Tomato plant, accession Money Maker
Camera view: horizontal (90 deg, fisheye); turntable rotation: 150 degrees
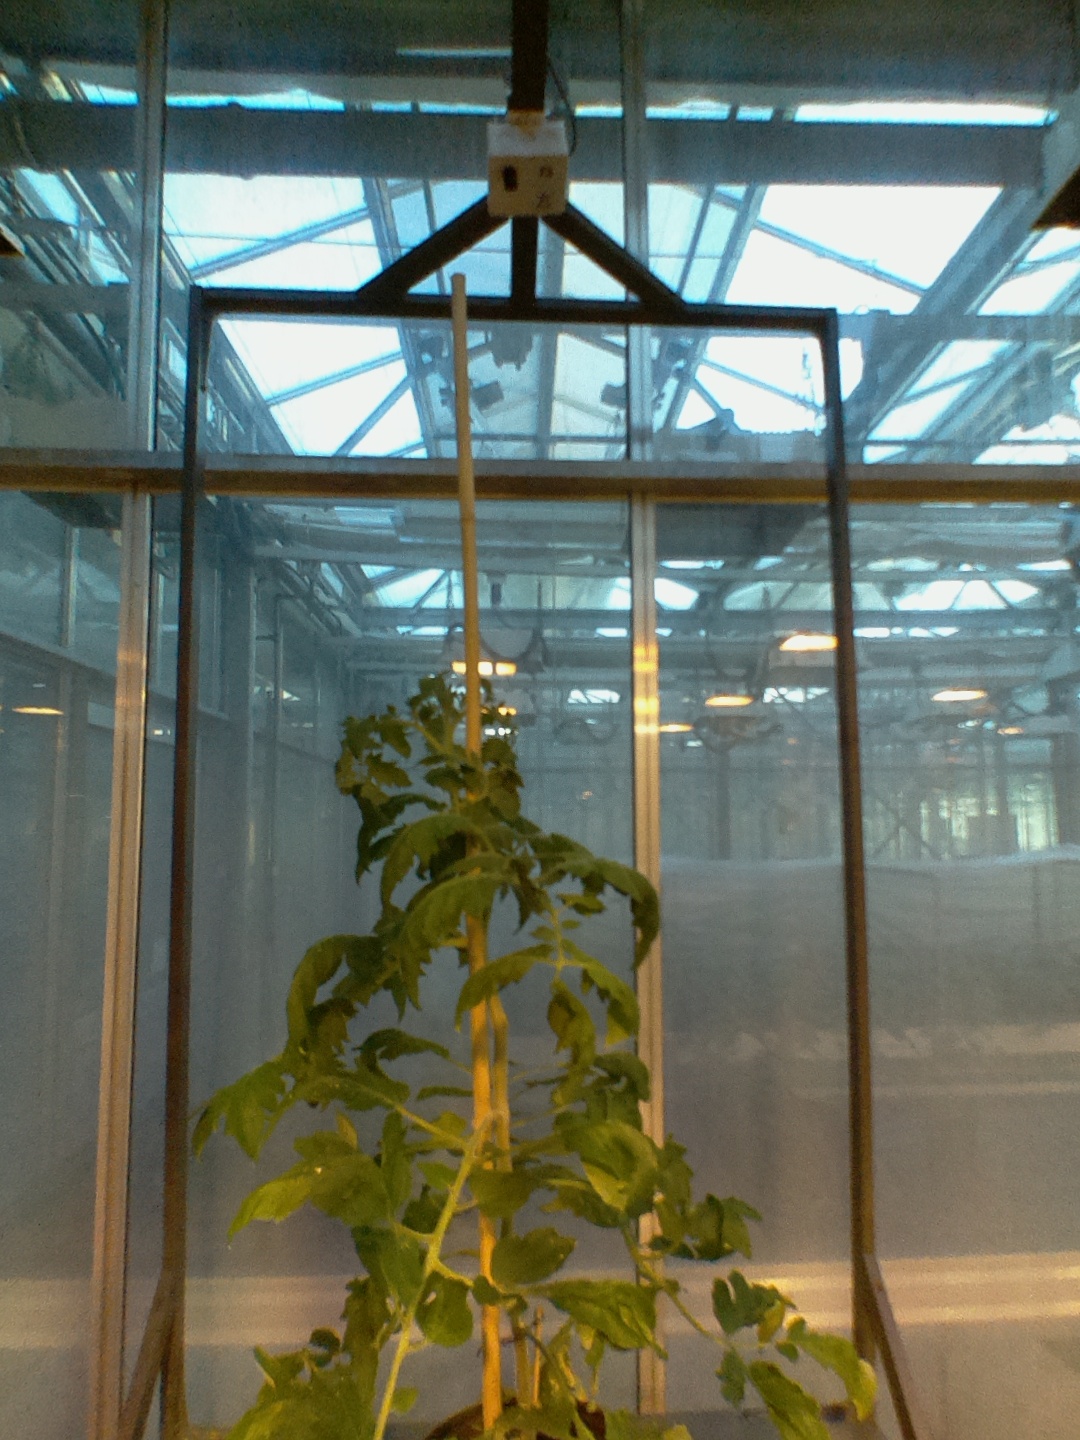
BBCH growth stage 64: 40%-50% of flowers open